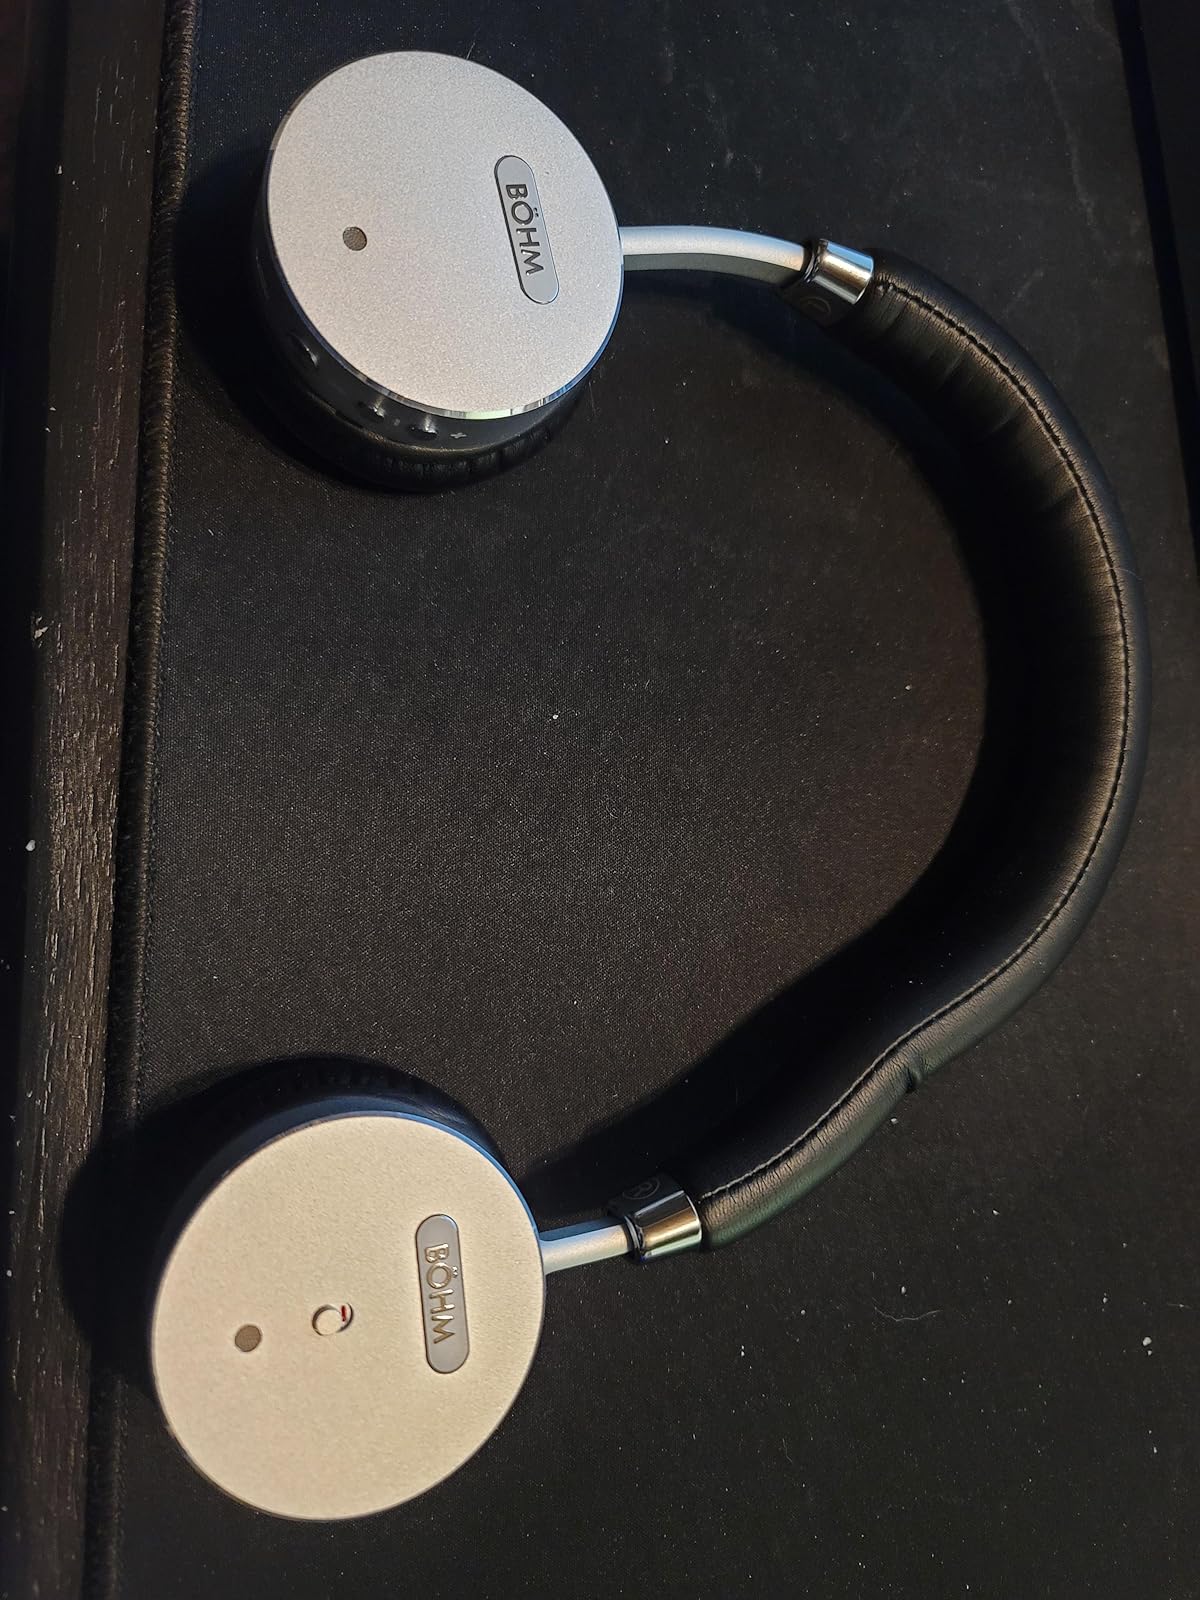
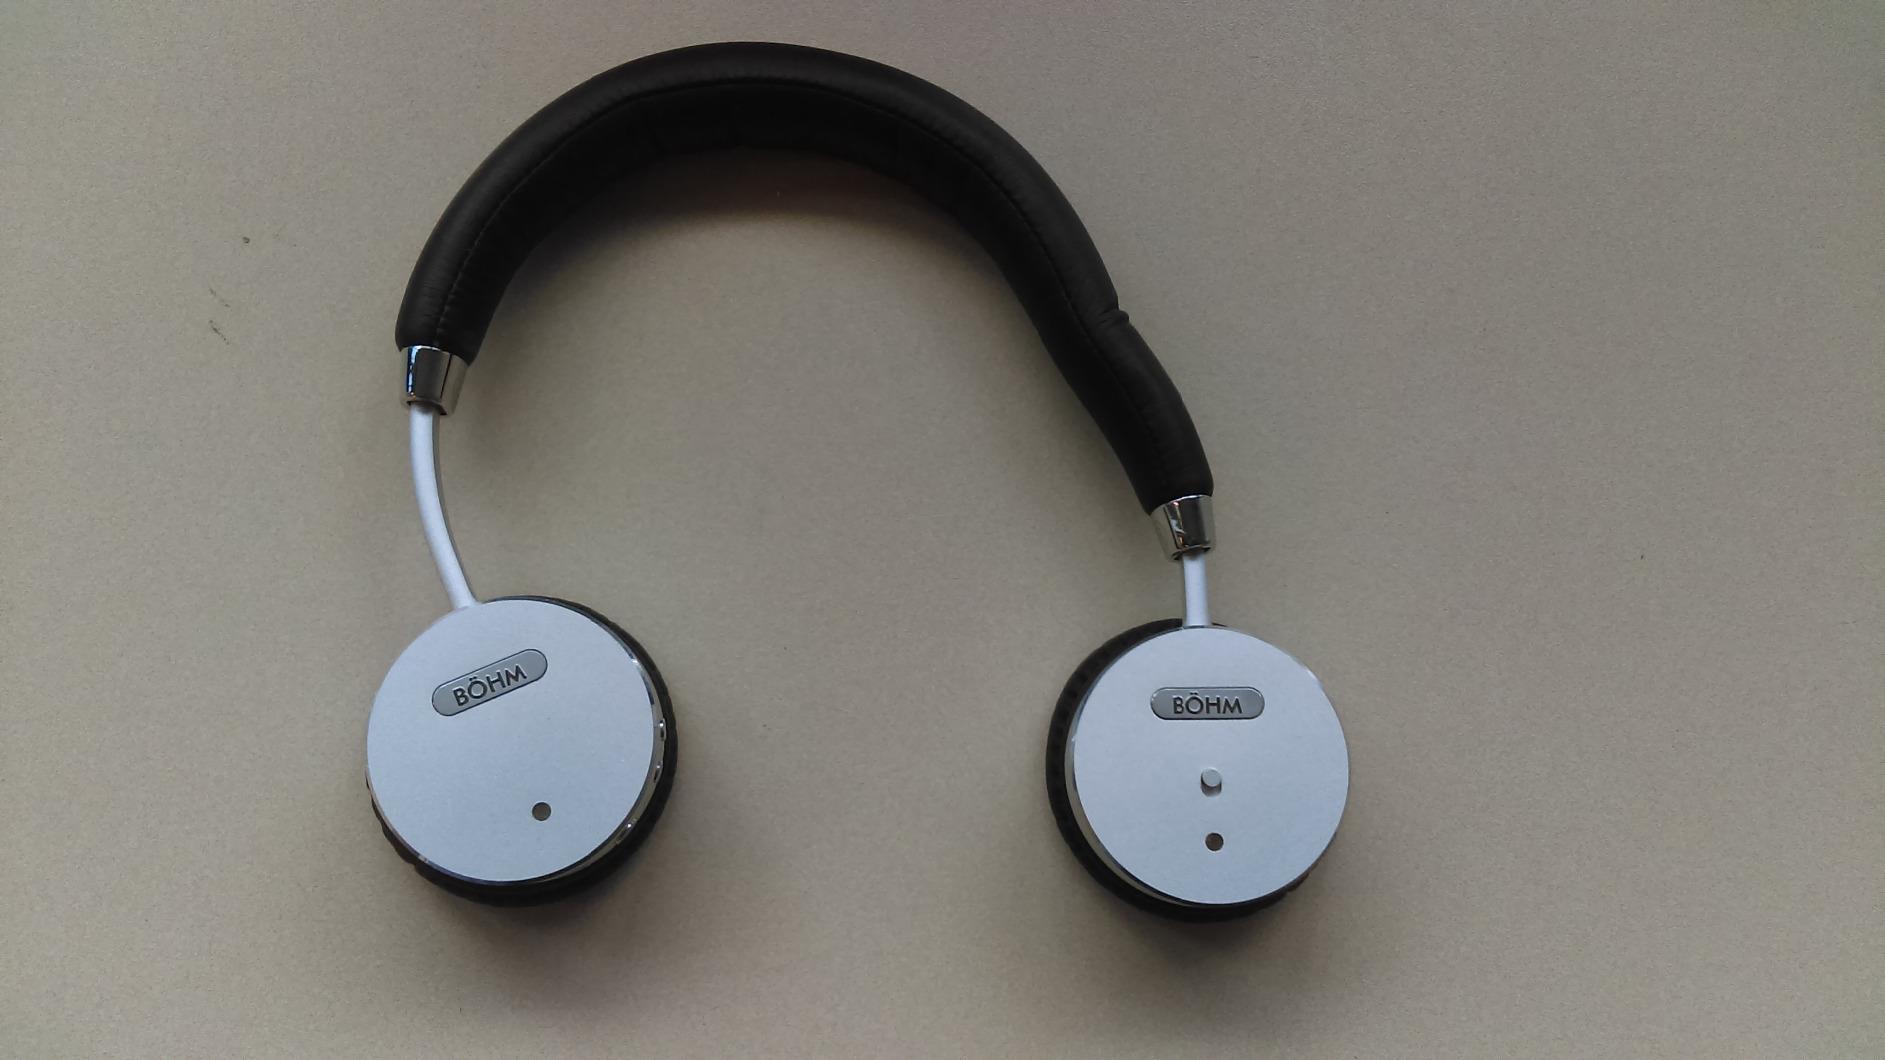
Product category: headphones
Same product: yes